Algeciras Conference

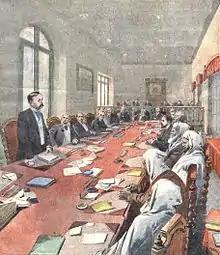
The opening remarks of the Algeciras Conference as depicted in the cover illustration of "Le Petit Parisien".

Sultan Abdelaziz of Morocco was represented by Muhammad al-Muqri and Muhammad Torres. Al-Muqri expressed frustration at the translation situation and commented: "We're sitting here like statues; we can't understand a thing of what is said." The Moroccan delegation had no choice but to use Abdelqader Benghabrit, an Algerian translator who was present at the conference in the service of France.